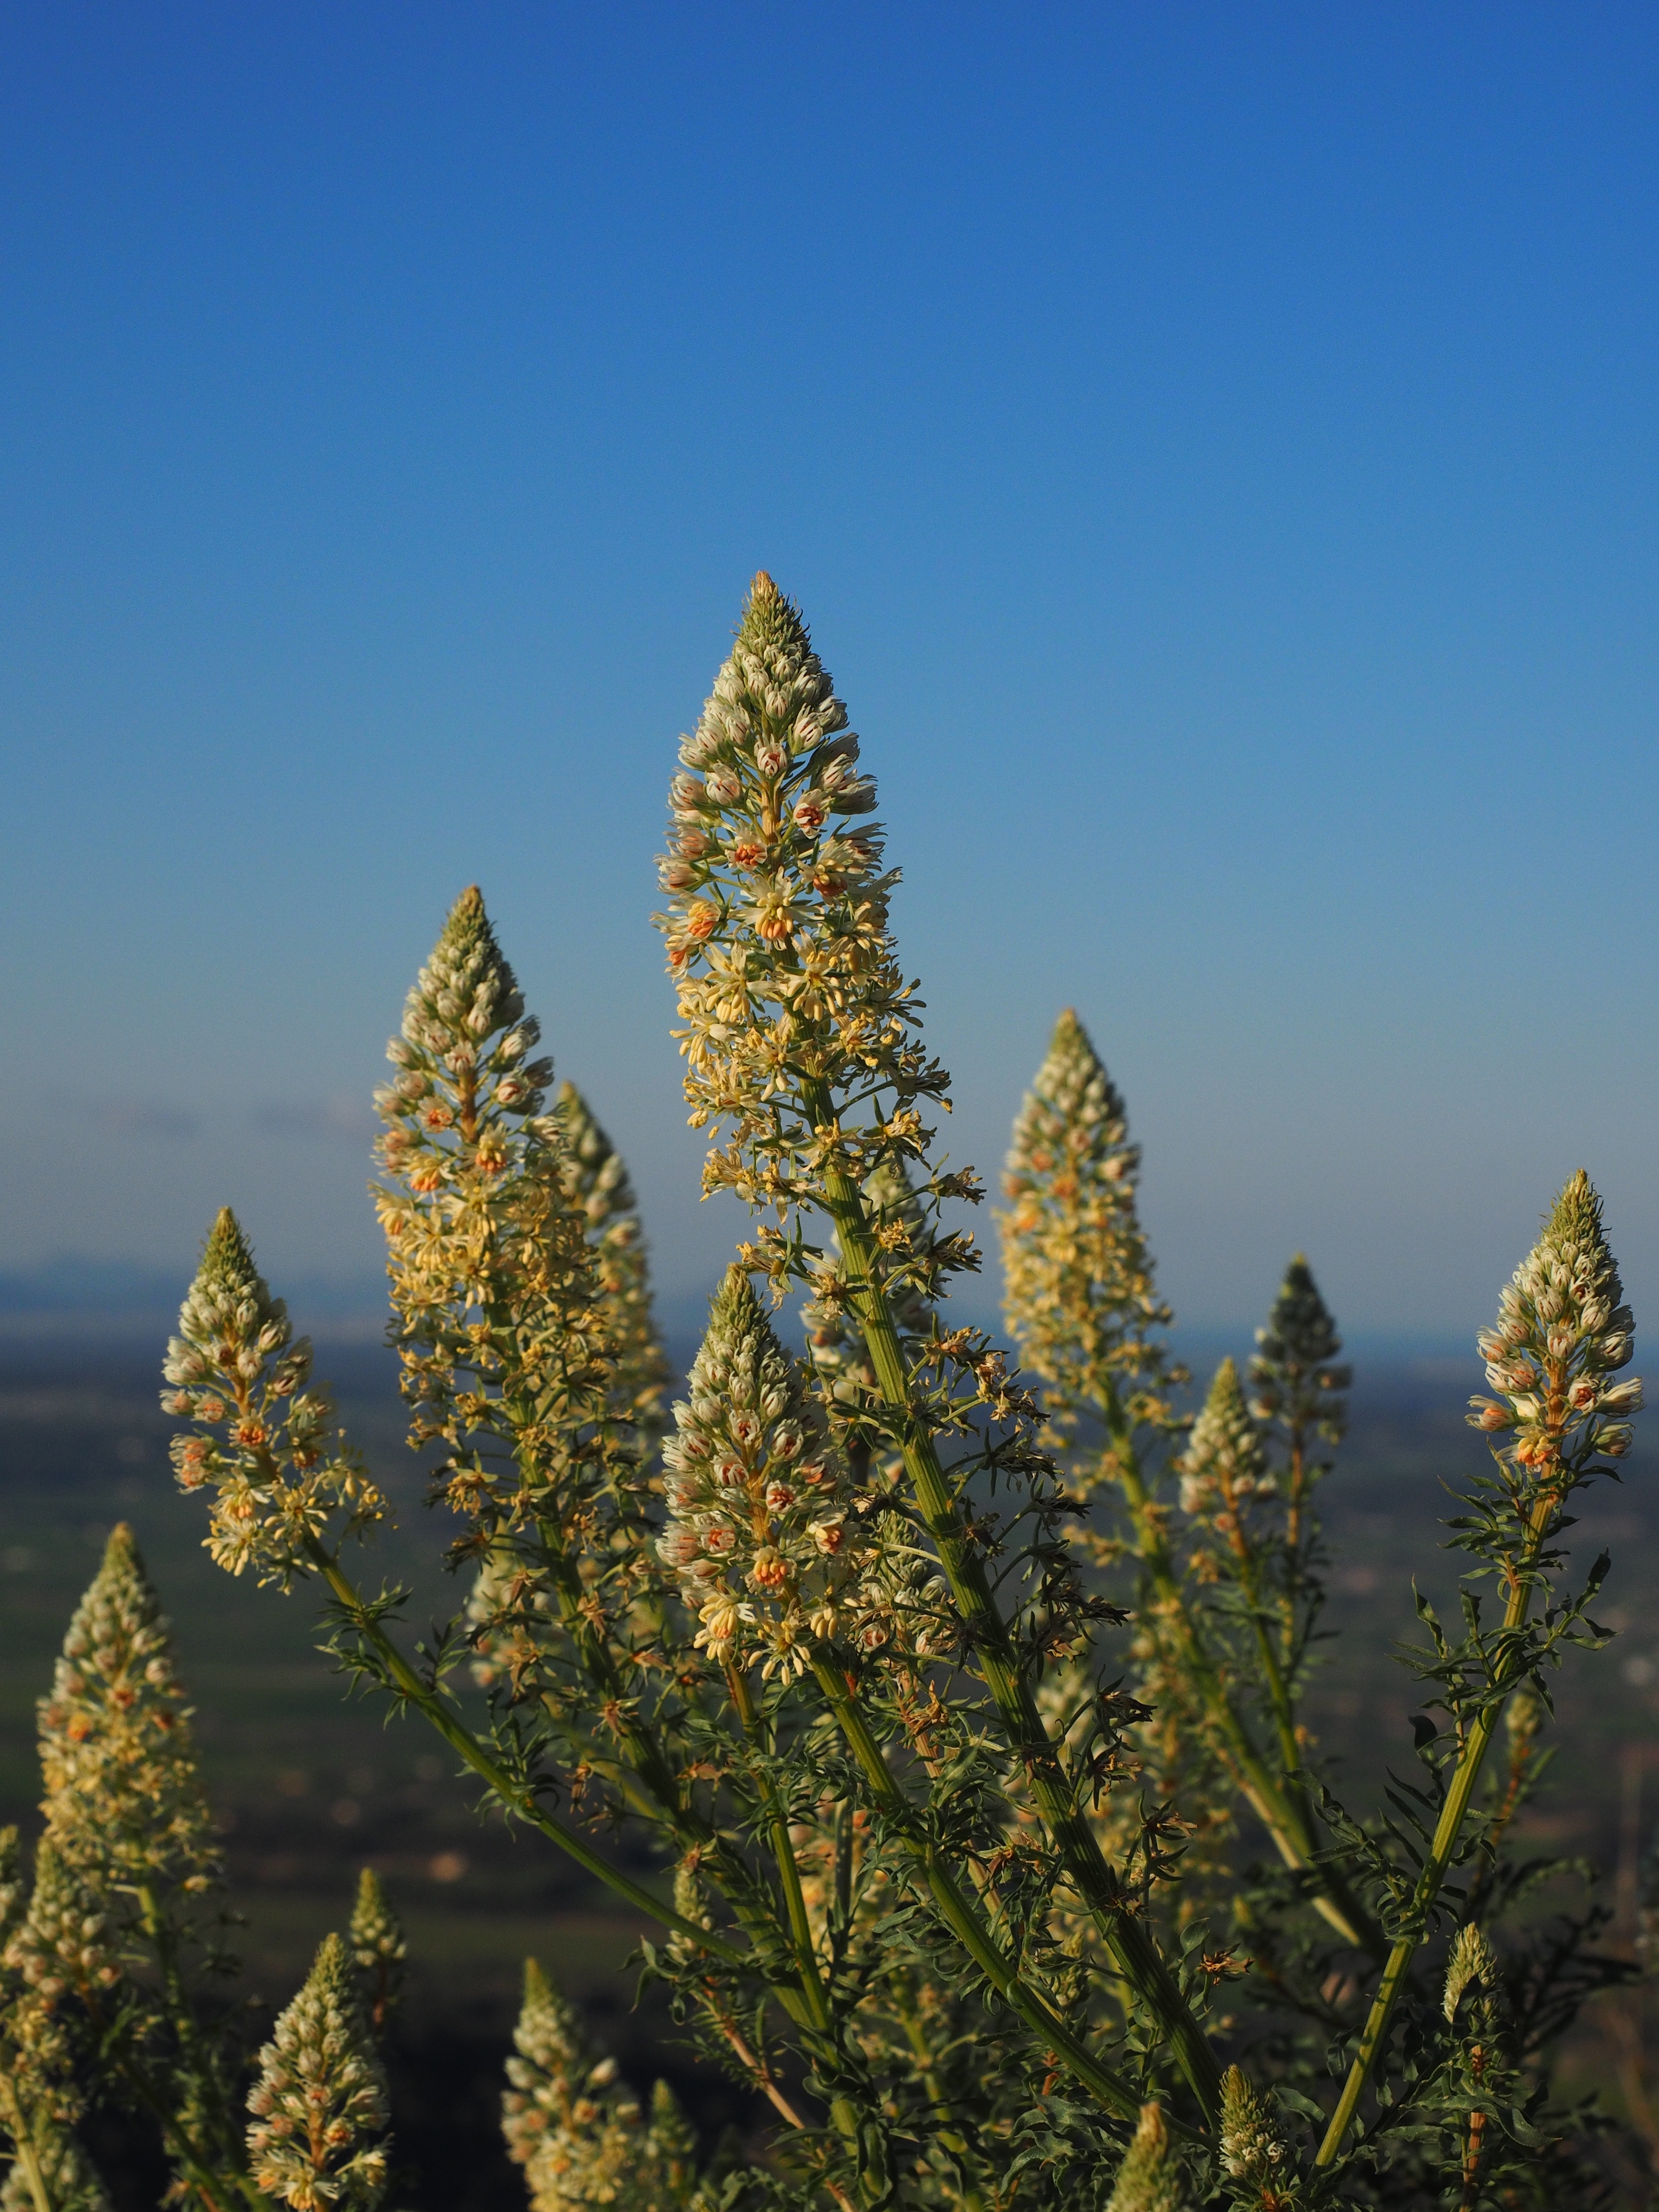
tree, nature, plant, sky, sunlight, leaf, flower, crop, botany, yellow, agriculture, flora, wildflower, flowers, woody plant, wau, mignonette, reseda, resedagew chs, resedaceae, garden resede, reseda odorata, incense resede